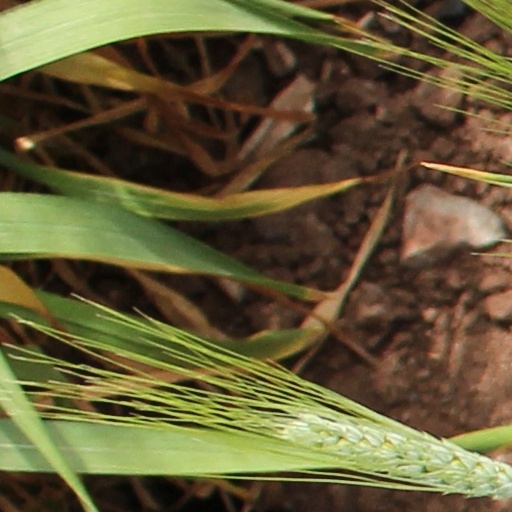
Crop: wheat